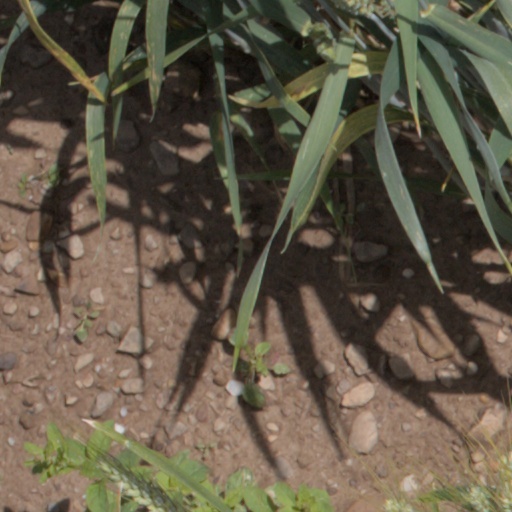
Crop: wheat